Armavir Province

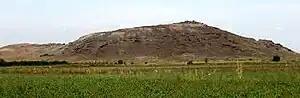
The site of ancient Armavir

According to Movses Khorenatsi, the territories of modern-day Armavir Province mainly occupy the central part of the historic Ayrarat province at the centre of the Armenian Highland. It contains parts of the "Aragatsotn" canton along with small parts of the "Arsharunik" and "Masyatsotn". The territory was among the most important regions of ancient Armenia since the Urartu period. Its strategic importance had significantly grown with the establishment of the Kingdom of Armenia in 331 BC by the Orontid dynasty.